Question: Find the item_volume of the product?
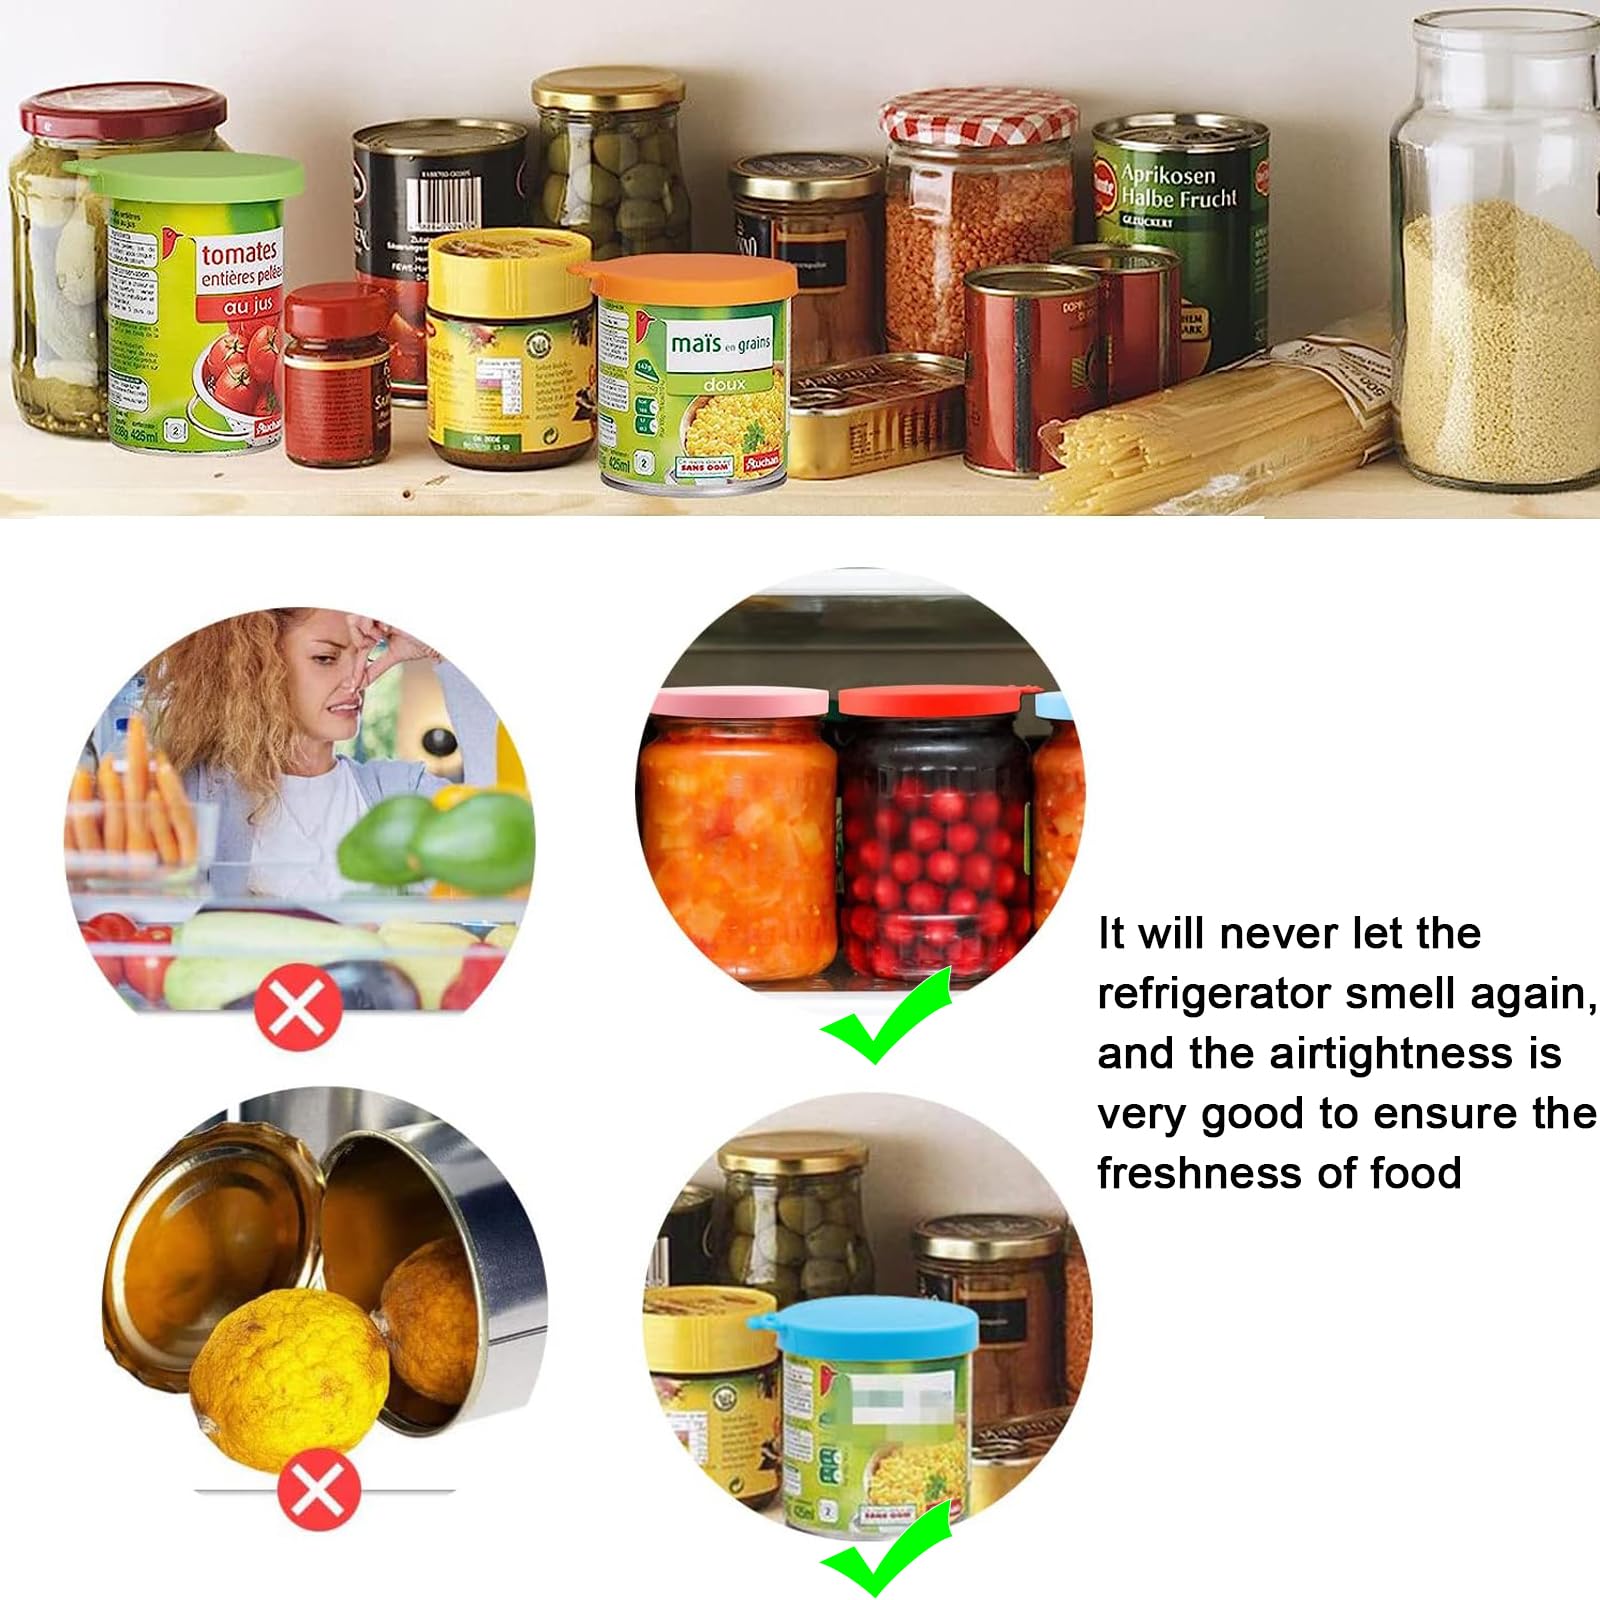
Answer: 425.0 millilitre